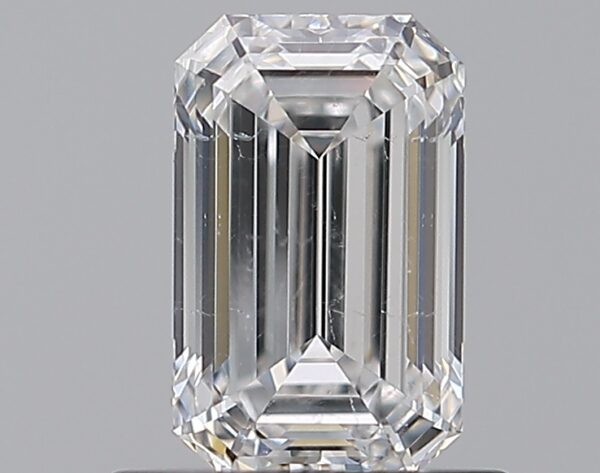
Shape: emerald
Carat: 0.82
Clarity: SI2
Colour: E
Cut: EX
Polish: EX
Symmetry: VG
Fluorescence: N
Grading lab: GIA
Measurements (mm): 6.87 x 4.3 x 2.79